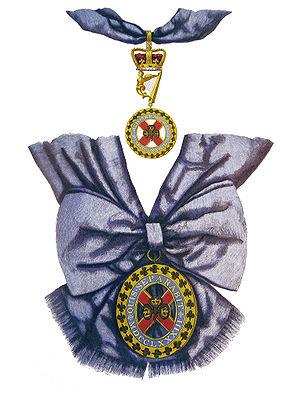
Le très illustre ordre de Saint-Patrick est un ordre de chevalerie britannique associé à l’Irlande. Il fut institué en 1783 par Georges III afin d’obtenir — ou de récompenser — le soutien du Parlement d'Irlande, car une autonomie substantielle avait été accordée à cette province peu avant la création de l’ordre. Le titre de chevalier de Saint-Patrick a été régulièrement remis jusqu’en 1922, date à laquelle une partie de l’Irlande est devenue indépendante sous le nom d’État libre d'Irlande. Alors que l’ordre existe toujours, personne n’a été fait chevalier de Saint-Patrick depuis 1936. Le dernier chevalier survivant, le prince Henry, duc de Gloucester, est mort en 1974. La reine reste cependant la souveraine de l’ordre, et il reste un officier, le roi d'armes d'Ulster et de Norroy.